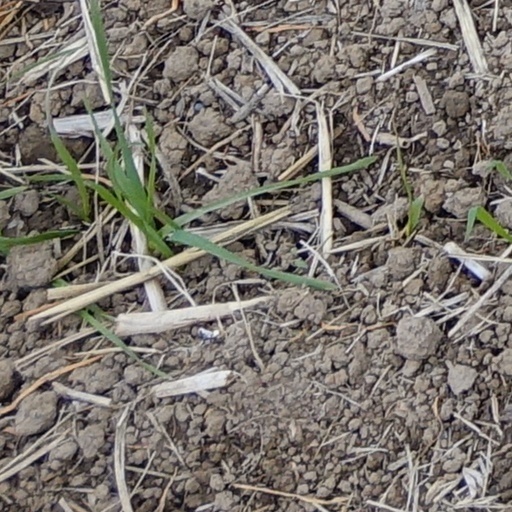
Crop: wheat